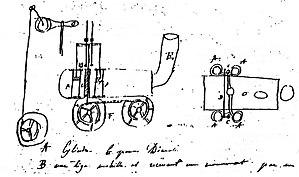
Locomotive ""Chittaprat"" de Robert Wilson &amp
La Compagnie du chemin de fer de Saint-Étienne à Lyon construisit et exploita la ligne ferroviaire entre les deux villes éponymes. Concédée en 1827, sous la Restauration, elle est, chronologiquement, la seconde ligne de chemin de fer en France.